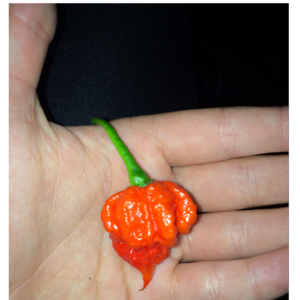
Carolina Reaper
Carolina Reaper-frugt.
Carolina Reaper, chilifrugt
Carolina Reaper, oprindeligt navngivet HP22BNH7, er en chilifrugt af sorten C. Chinense. Den er opdrættet i et Rock Hill, South Carolina-drivhus af Ed Currie, der driver PuckerButt Pepper Company i Fort Mill, South Carolina. I 2013 blev den vurderet som verdens stærkeste chili af Guinness World Records. Den er en krydsning mellem en Naga Viper og en rød habanero. Den har et gennemsnit på 1,569,300 på Scoville-skalaen med topniveauer på over 2.200.000 Scoville Heat Units. Der er mange YouTube-udfordringer om at spise disse Carolina Reapers. På den 2. årlige New York Hot Sauce Expo den 30. marts 2014 blev Ed Currie præsenteret med sin verdensrekord ved Guinness World Records og en chilismagningskonkurrence blev afholdt, hvor den hurtigste tid til at spise tre Carolina Reapers blev bestemt med en ny Guinness-verdensrekord på 12.23 sekunder ved Russel Todd. Rekorden blev senere slået af Jason McNabb, som gjorde det på 10.95 sekunder den 18. september 2014.